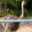
Label: bird